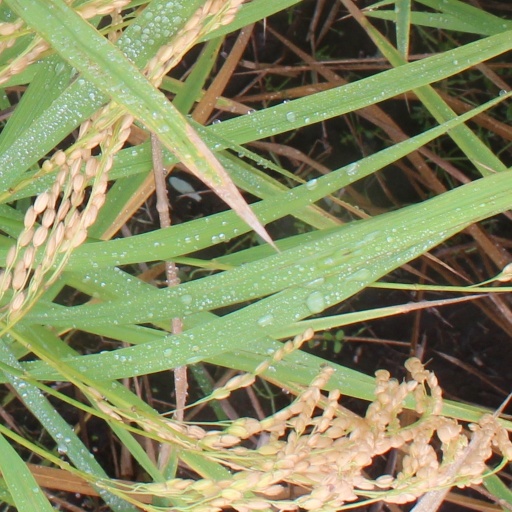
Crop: rice